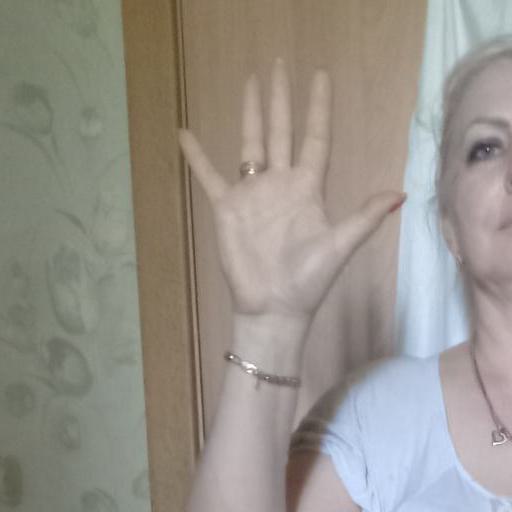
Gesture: palm